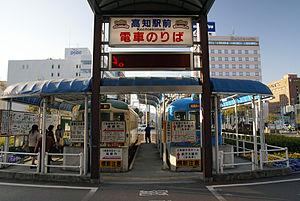
La gare de Kōchi est une gare ferroviaire située à Kōchi, dans la préfecture de Kōchi au Japon. C'est la principale gare de la ville.